Len Hutton

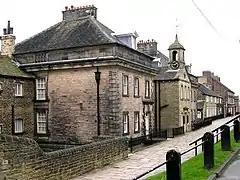
Fulneck, where Hutton grew up

Hutton was born on 23 June 1916 in the Moravian community of Fulneck, Pudsey, the youngest of five children to Henry Hutton and his wife Lily (née Swithenbank). Many of his family were local cricketers and Hutton soon became immersed in the sport, which he both played and read about with enthusiasm. He practised in the playground of Littlemoor Council School, which he attended from 1921 until 1930, and at Pudsey St Lawrence Cricket Club, which he joined as a junior. At the age of 12, he made his first appearance for Pudsey St Lawrence's second eleven and by 1929 had reached the first team. Locals encouraged him to meet the Yorkshire and England cricketer Herbert Sutcliffe, a neighbour, from whom Hutton received coaching in Sutcliffe's garden. Sutcliffe was impressed by the young batsman, and commended him to Yorkshire as a good prospect.